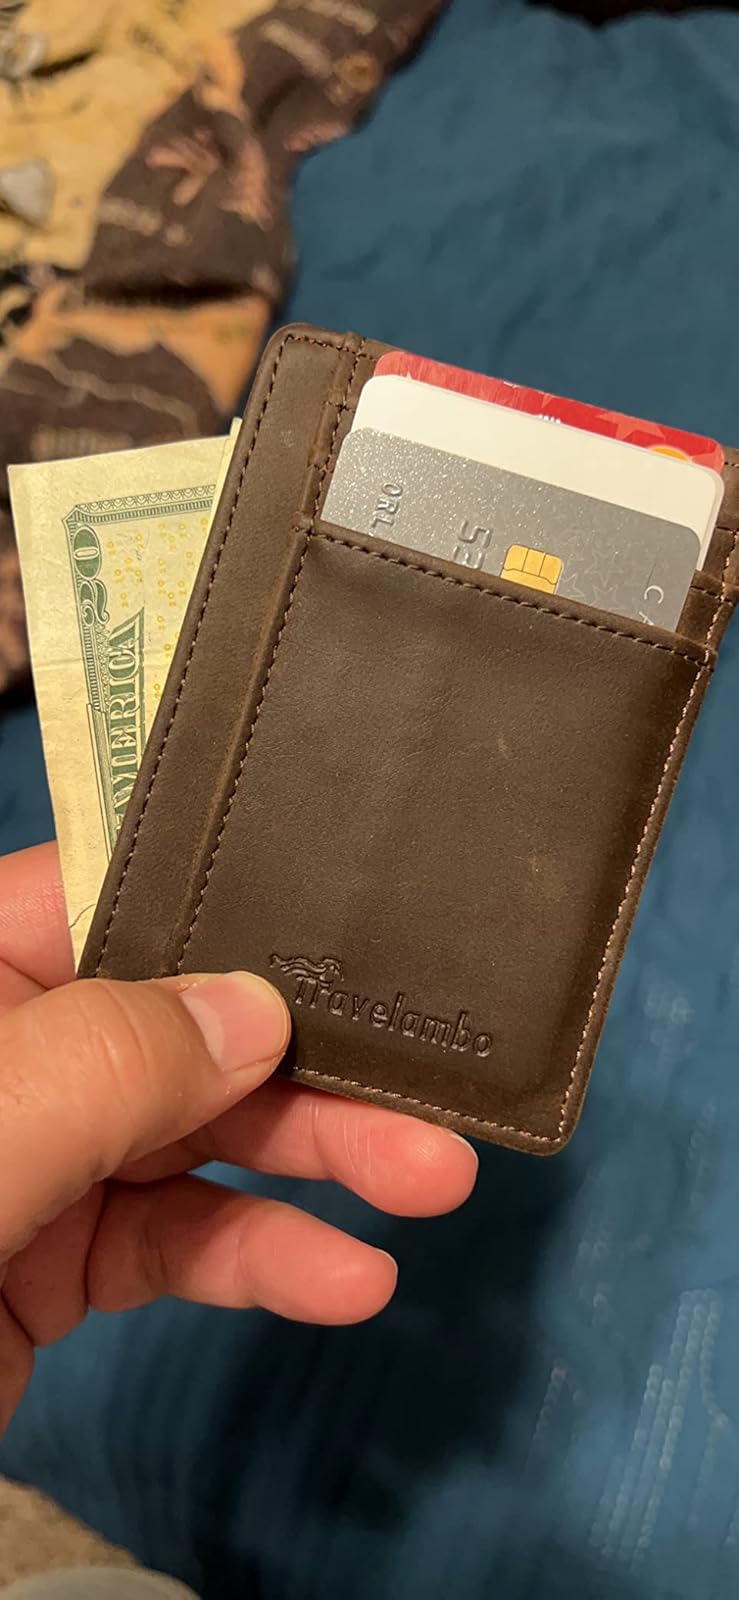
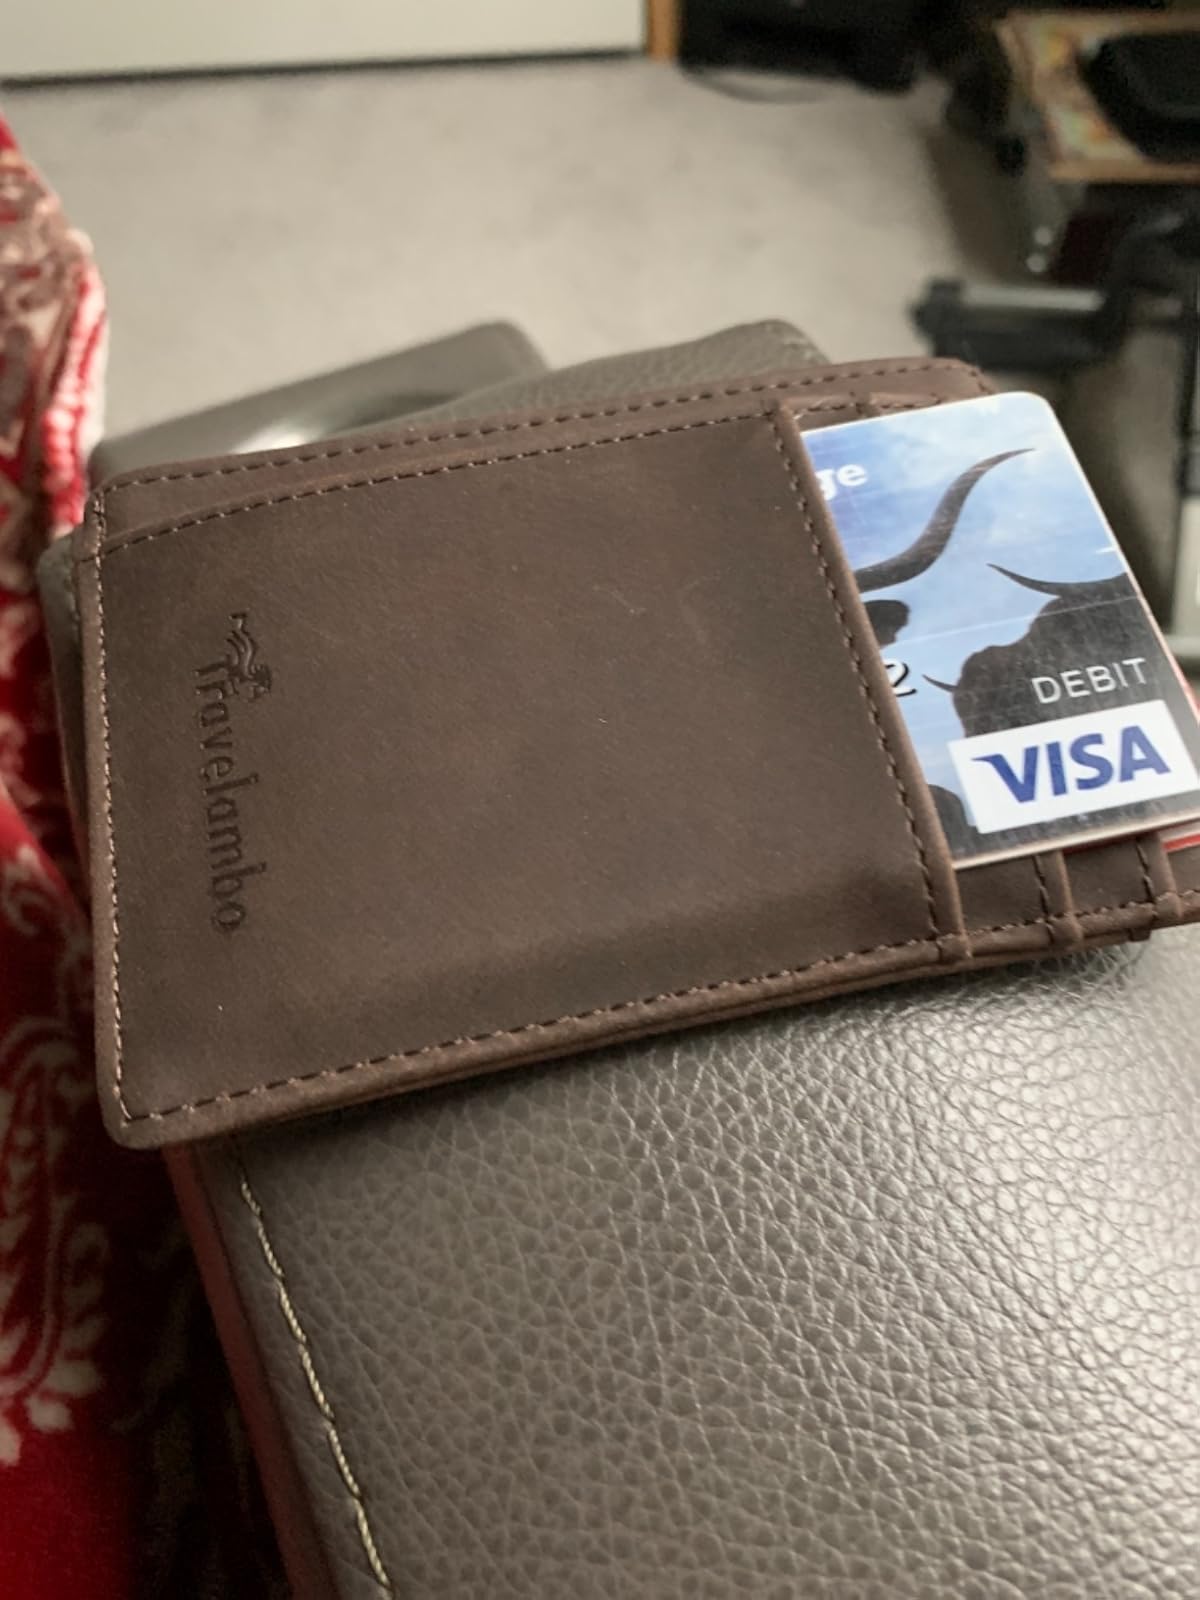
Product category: accessories_wallet
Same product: yes